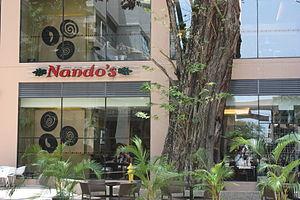
Nando's est un groupe et une chaîne de restaurants originaire d'Afrique du Sud avec un thème mozambicain-portugais et centré sur les plats de poulet mariné dans une sauce de pili-pili. Nando's exploite environ 1 100 points de vente dans 22 pays pour un chiffre d'affaires de 650 millions de dollars.